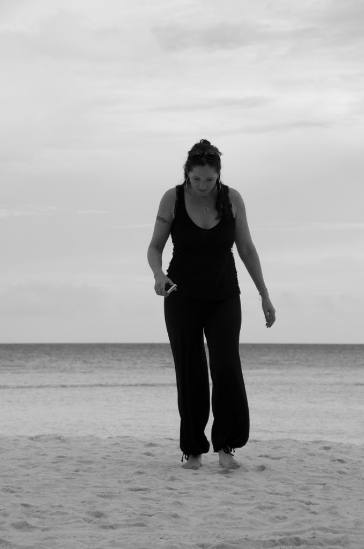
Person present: Yes